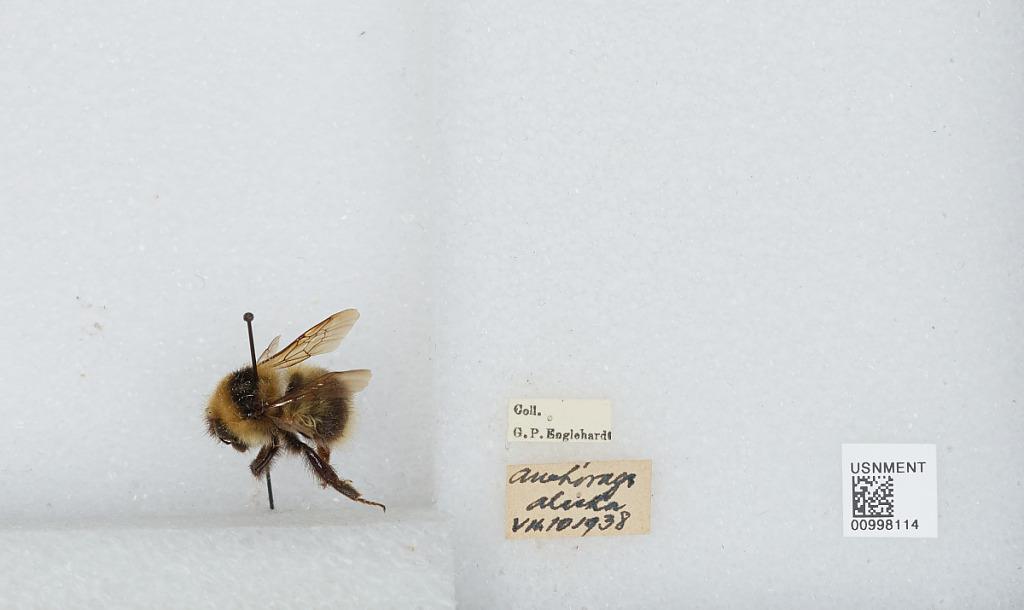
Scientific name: Bombus (Pyrobombus) jonellus (Kirby)
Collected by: G. Engelhardt
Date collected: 1938-7-10
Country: United States
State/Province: Alaska
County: Anchorage
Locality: Anchorage
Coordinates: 61.22, -149.9